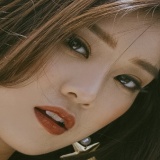
ca sĩ Hoàng Yến Chibi